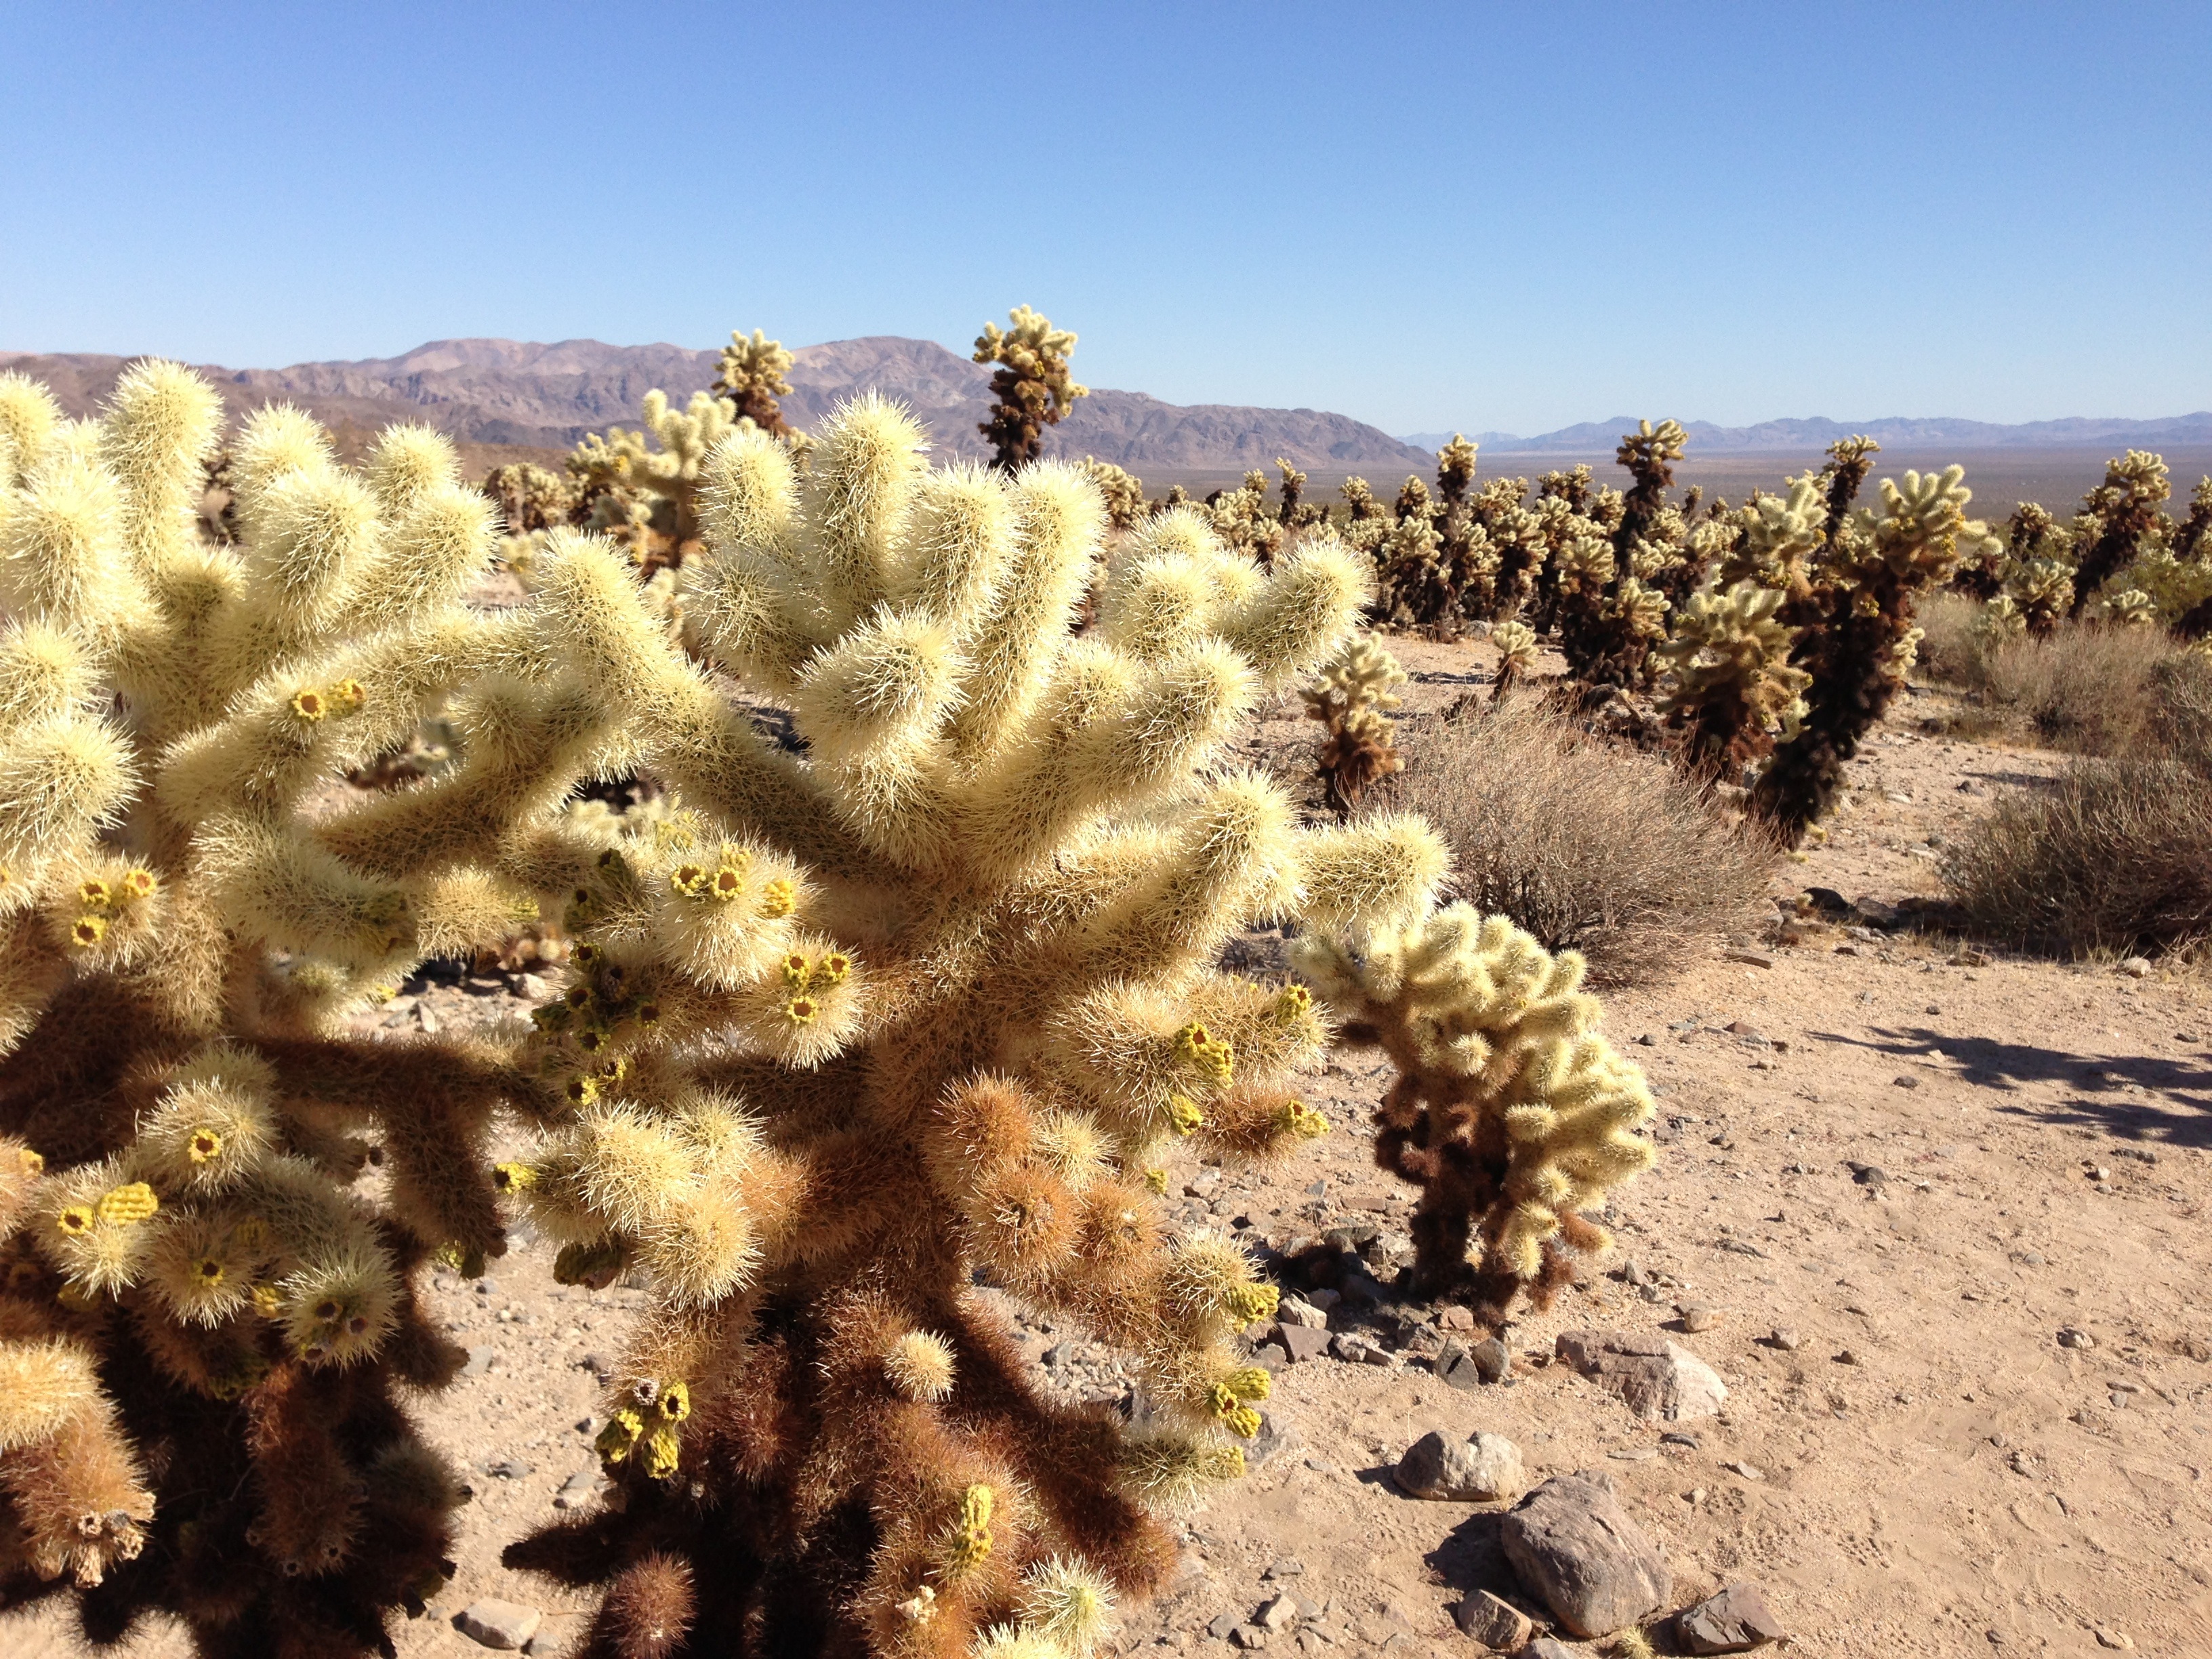
landscape, tree, nature, sand, cactus, plant, arid, desert, flower, dry, natural, soil, cacti, desert landscape, joshuatree, habitat, ecosystem, southwest, landform, natural environment, aeolian landform